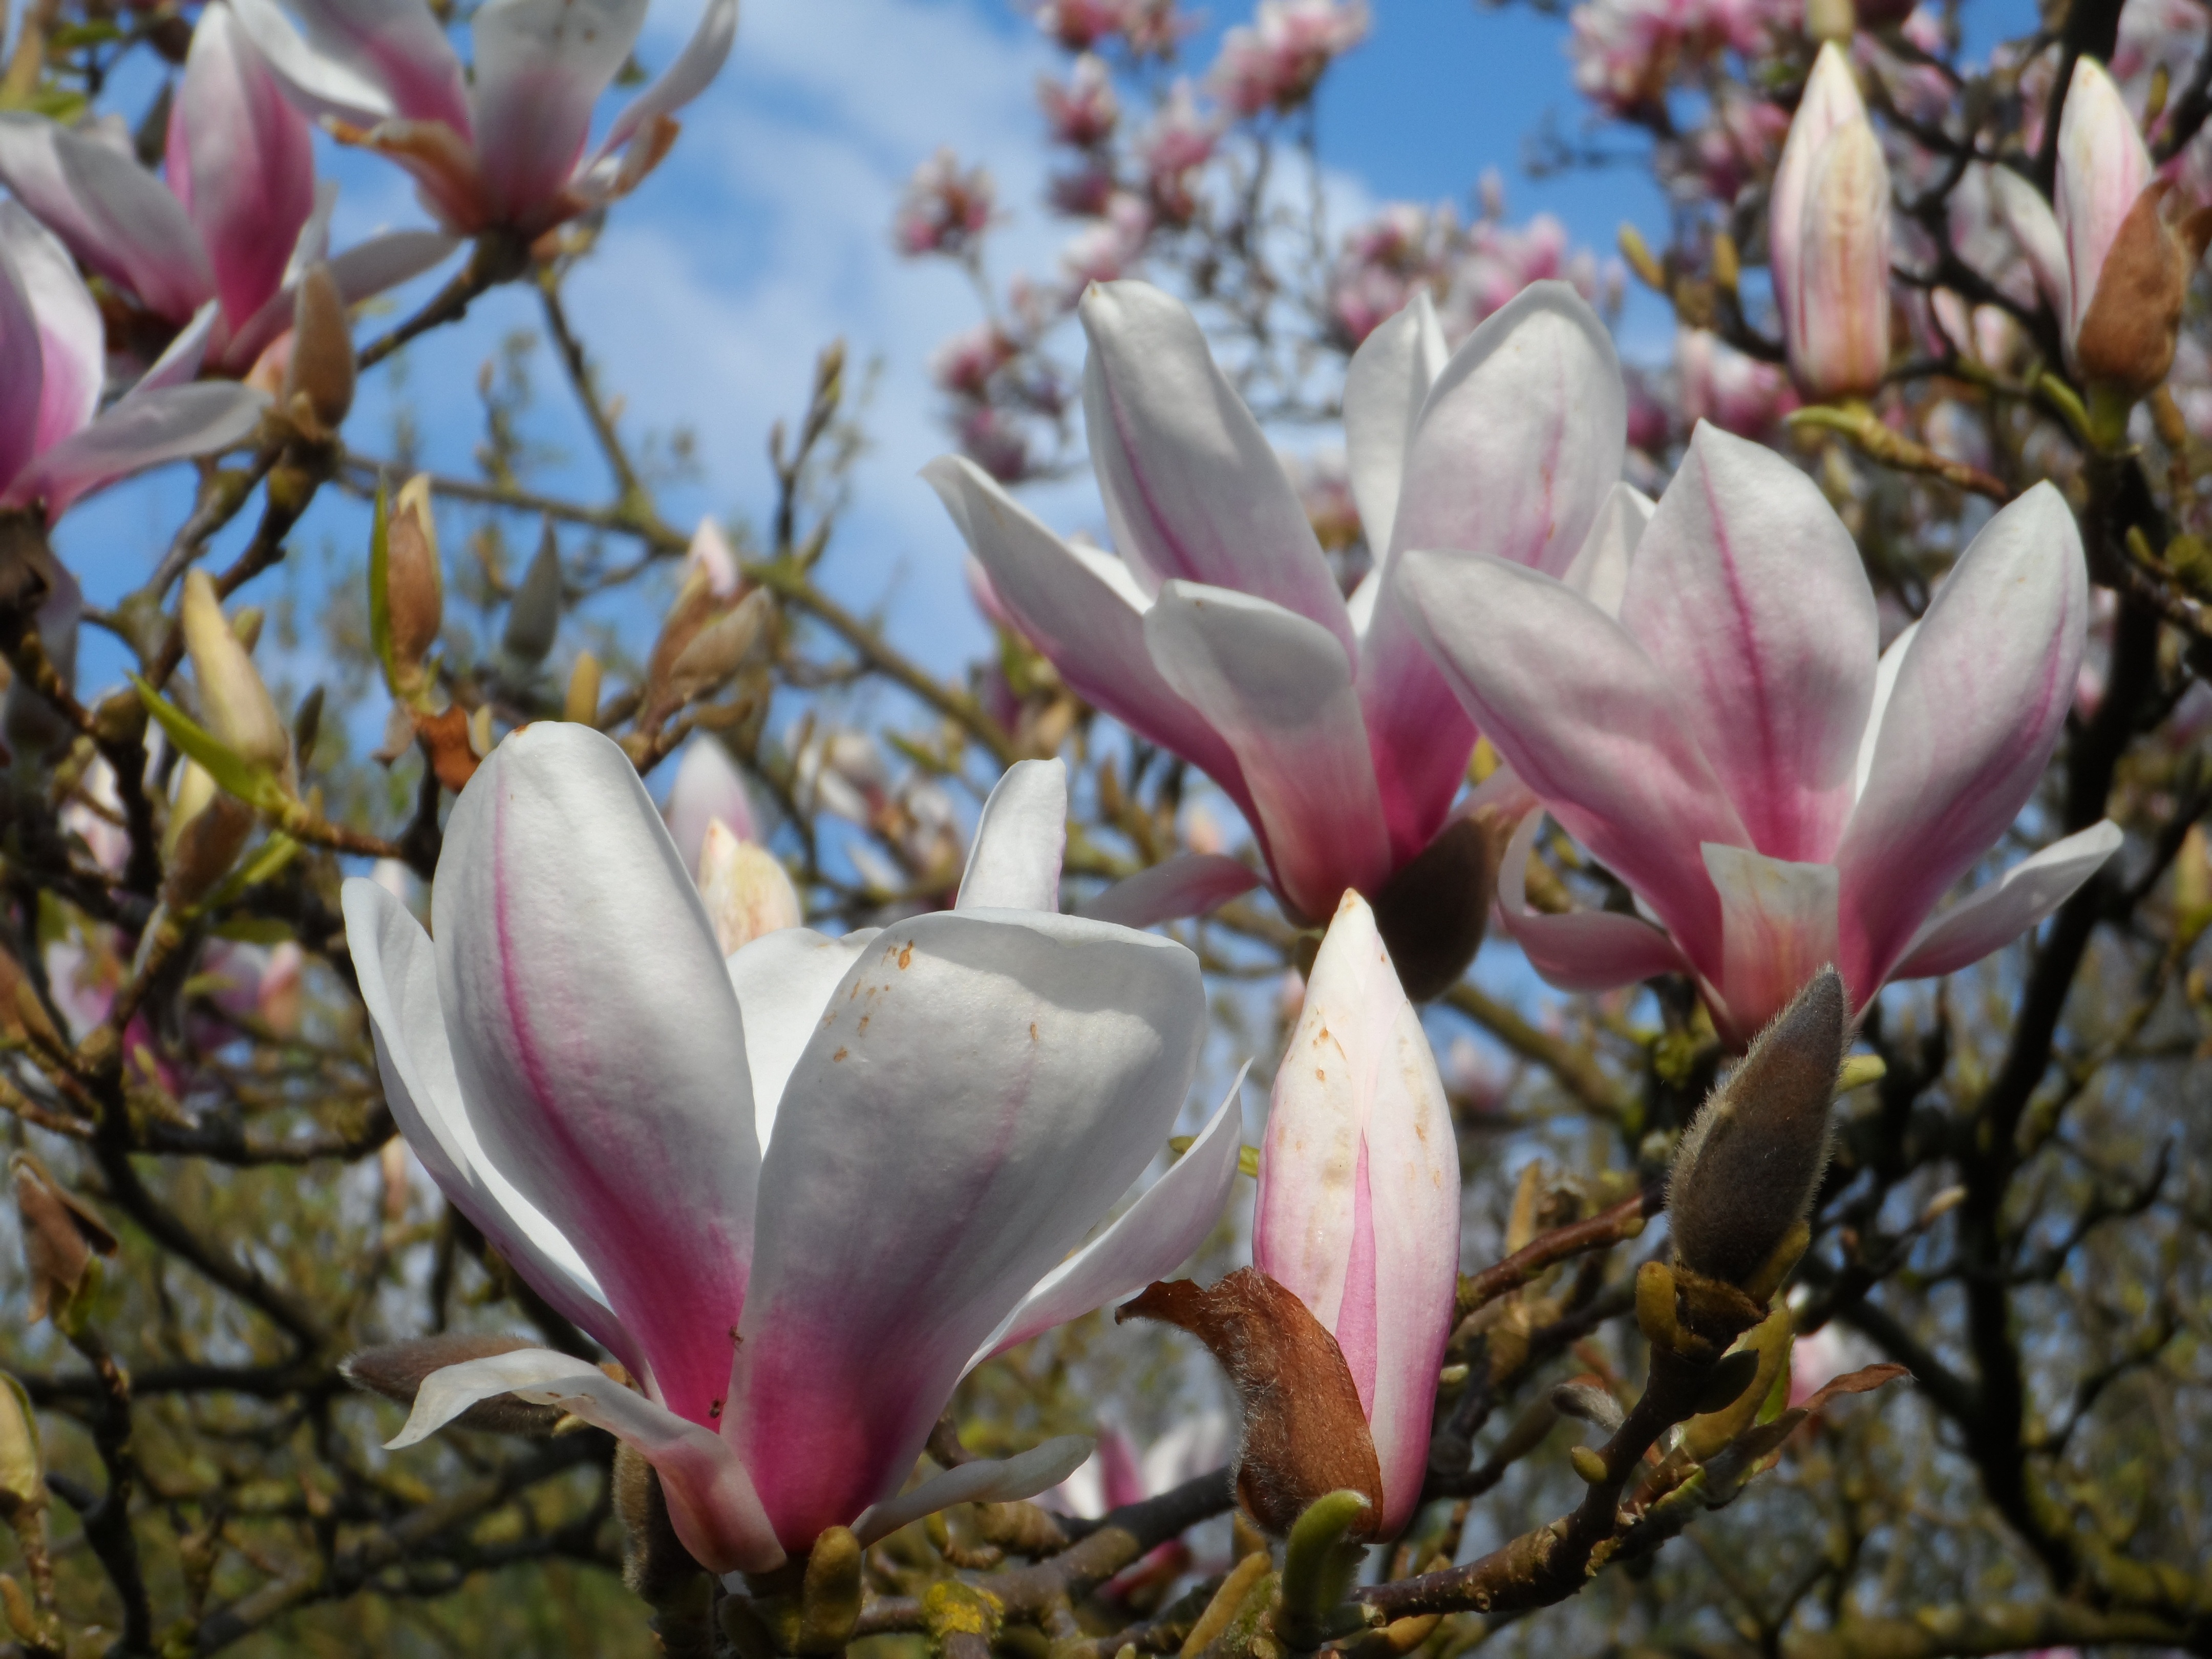
tree, nature, blossom, plant, flower, petal, bloom, spring, botany, garden, flora, netherlands, shrub, magnolia, flowering plant, land plant, magnolia family